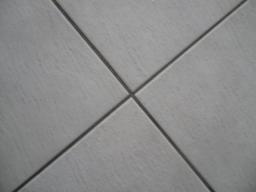
Label: Background_without_leaves